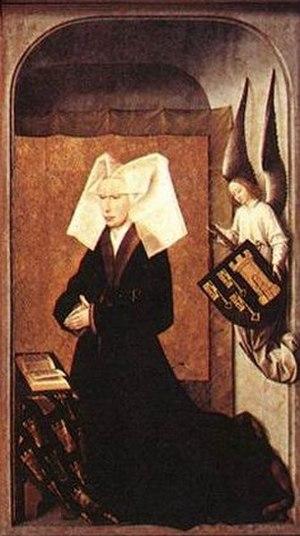
Les Hospices de Beaune ou Hôtel-Dieu de Beaune est un Hôtel-Dieu / Hospices de style gothique flamboyant avec toiture en tuile vernissée de Bourgogne, fondé au XVᵉ siècle par le chancelier des ducs de Bourgogne Nicolas Rolin et son épouse Guigone de Salins, à Beaune en Bourgogne. Il est un des plus célèbres du monde, tant par sa fastueuse et remarquable architecture traditionnelle bourguignonne que par son prestigieux domaine viticole bourguignon dont la production est historiquement vendue aux enchères pour financer son fonctionnement, sous le nom de vente des hospices de Beaune. Actif jusque dans les années 1960, classé aux monuments historiques depuis 1862, il est à ce jour un musée d'histoire de la médecine et expose entre autres le polyptyque Le Jugement dernier de Rogier van der Weyden.
Guigone de Salins est une personnalité de la noblesse de l'État bourguignon au Moyen Âge. Dame de charité, elle est la fondatrice des Hospices de Beaune en 1443 avec son mari le richissime chancelier Nicolas Rolin.